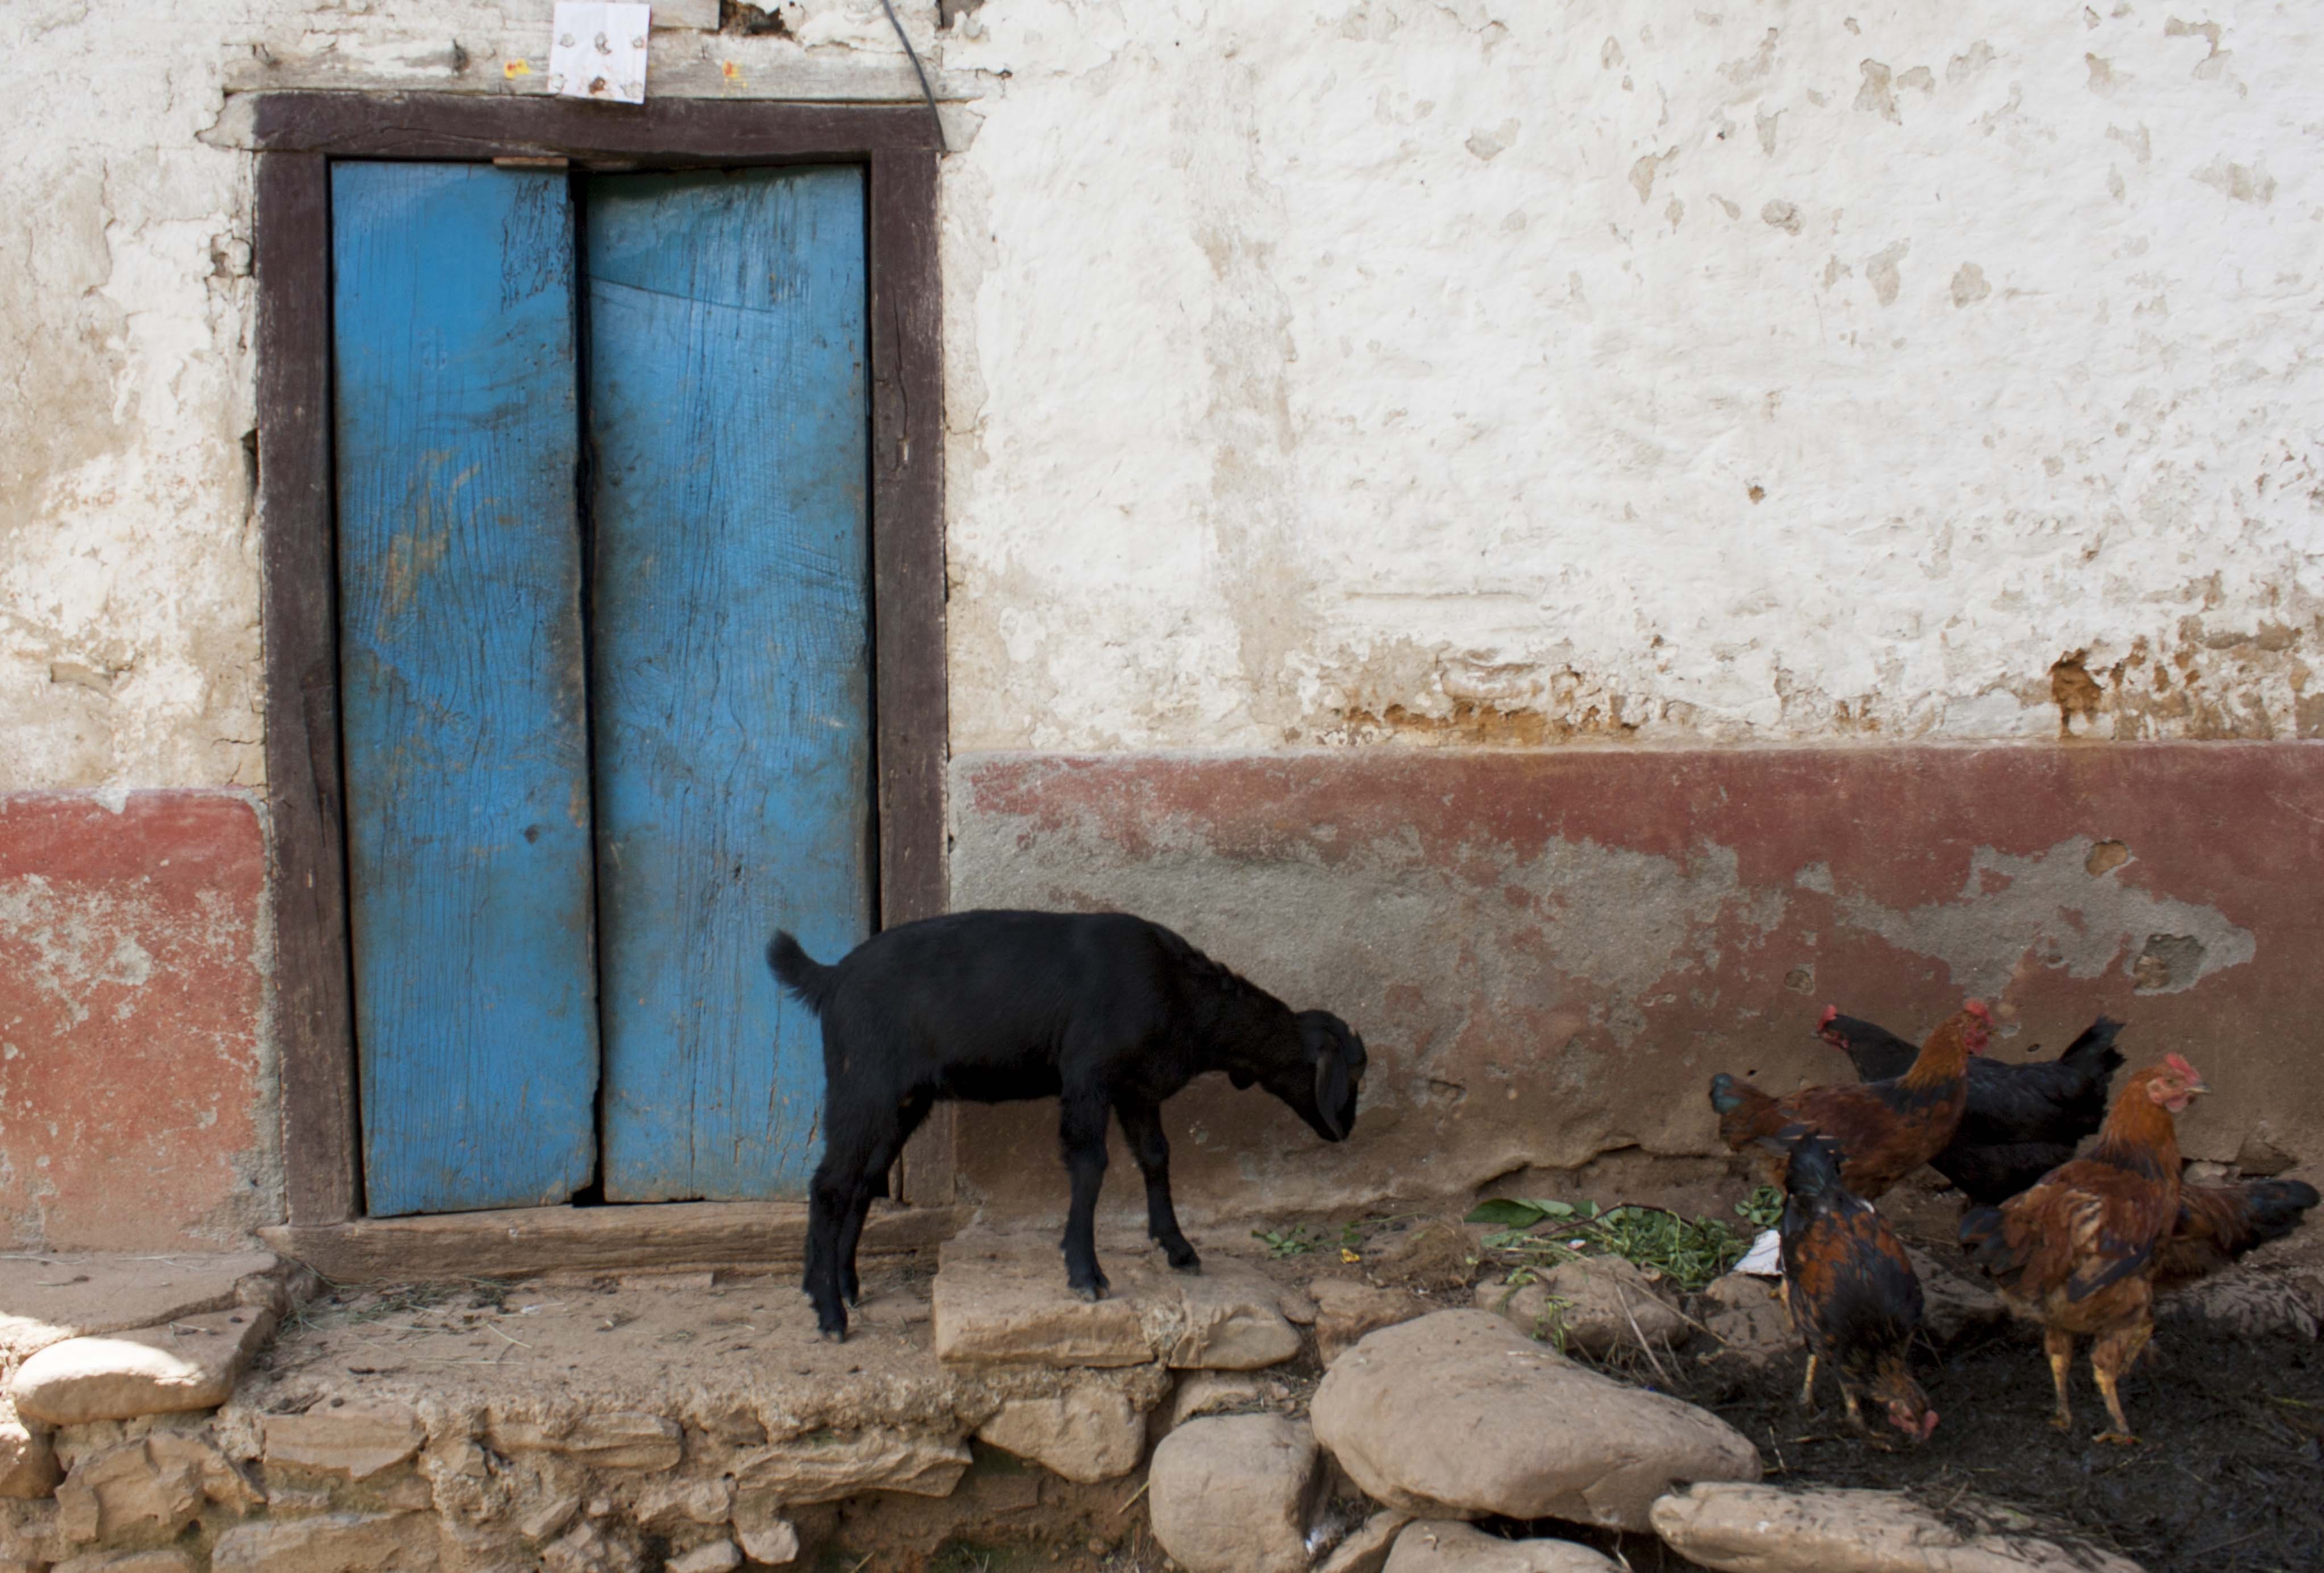
countryside, building, wall, goat, zoo, rural, farming, livestock, mammal, blue, exterior, agriculture, door, chicken, rooster, poultry, art, animals, domestic, chickens, street dog